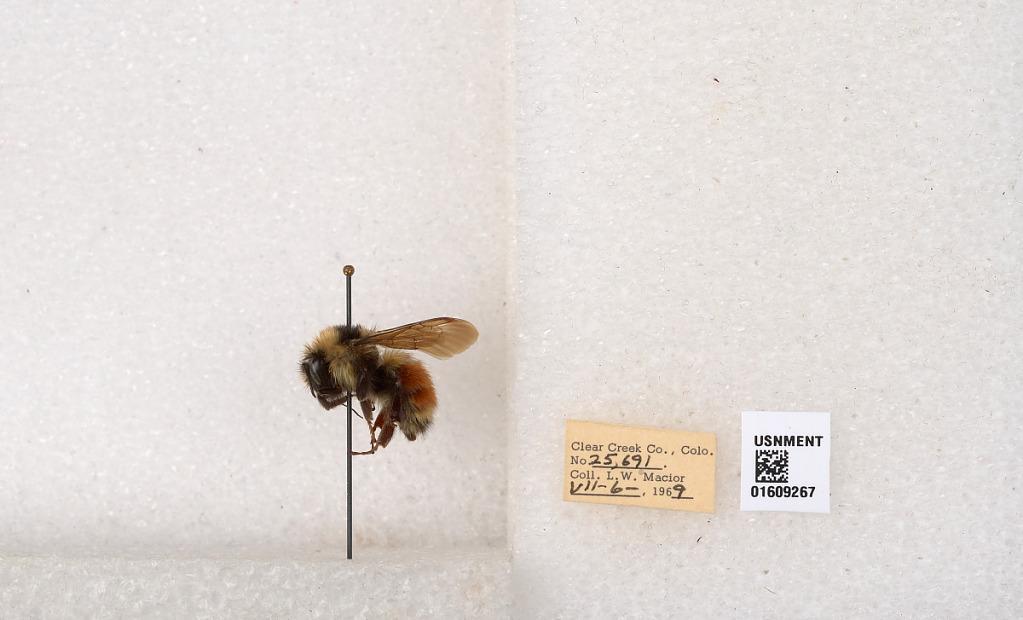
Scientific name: Bombus (Pyrobombus) sylvicola Kirby
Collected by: L. Macior
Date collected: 1969-7-6
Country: United States
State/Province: Colorado
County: Clear Creek
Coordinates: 39.6856, -105.645